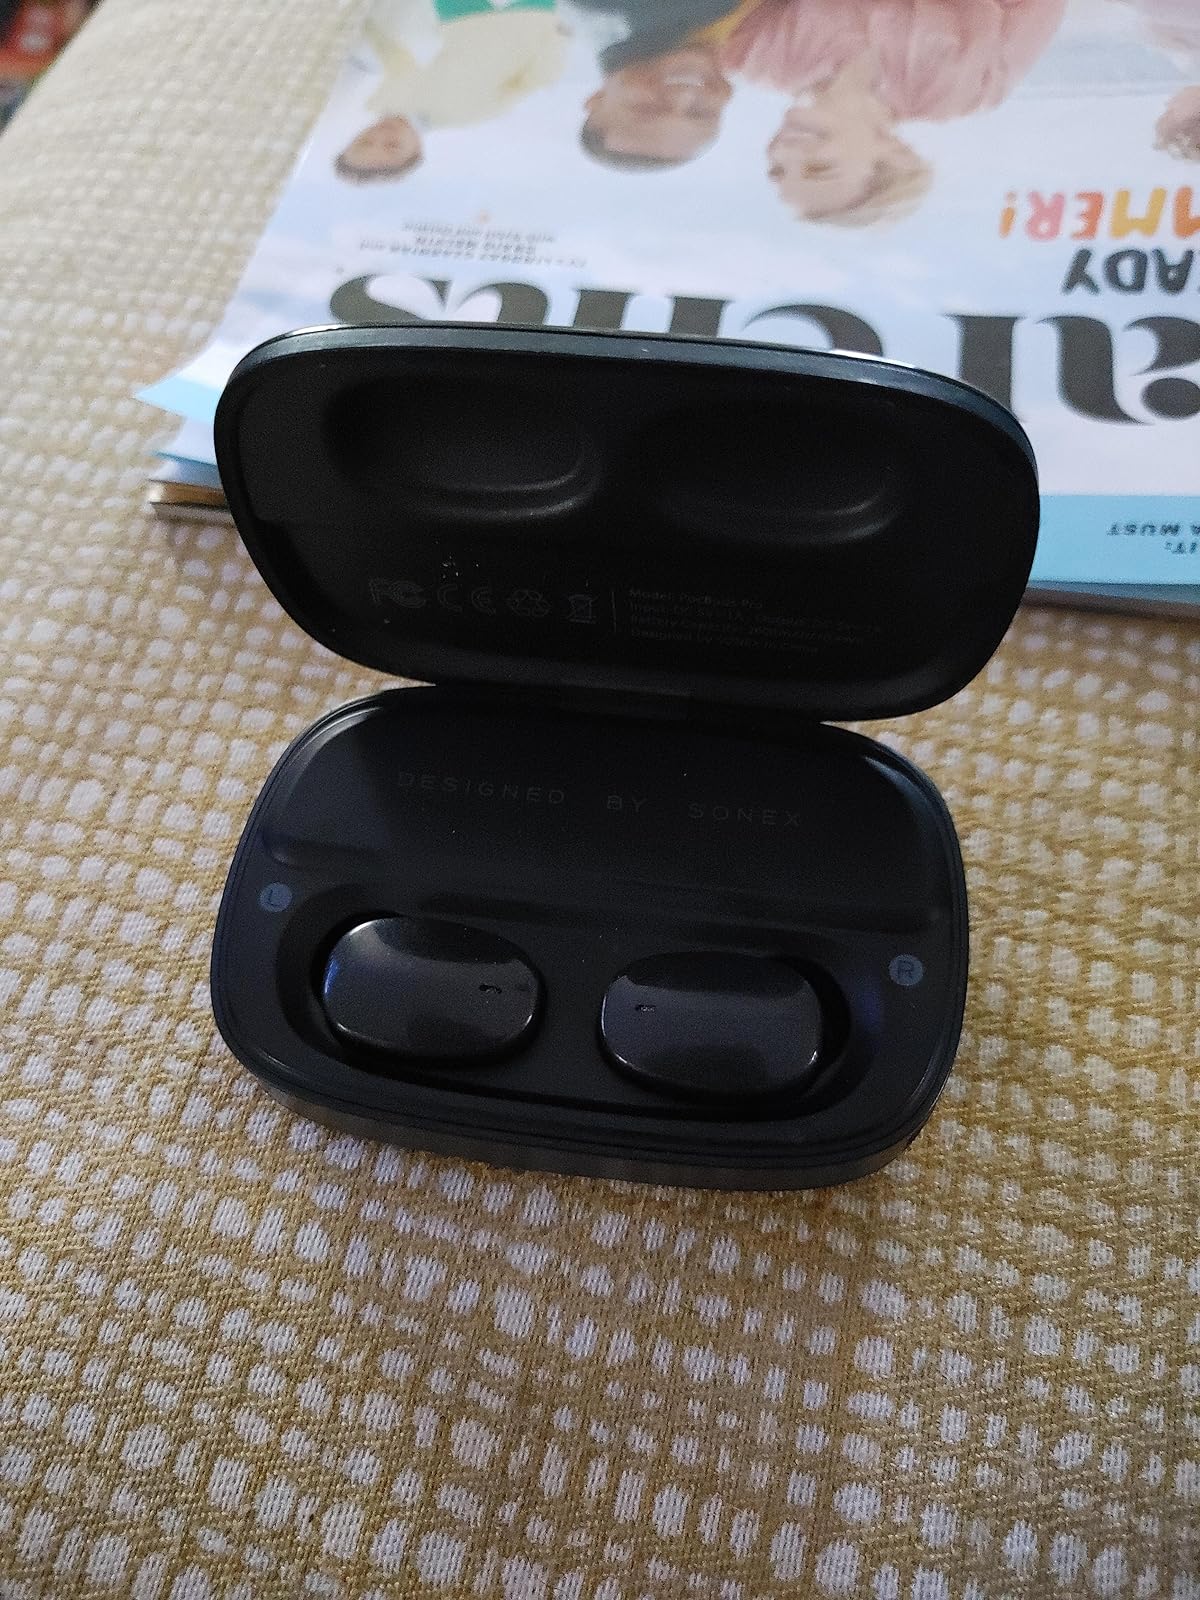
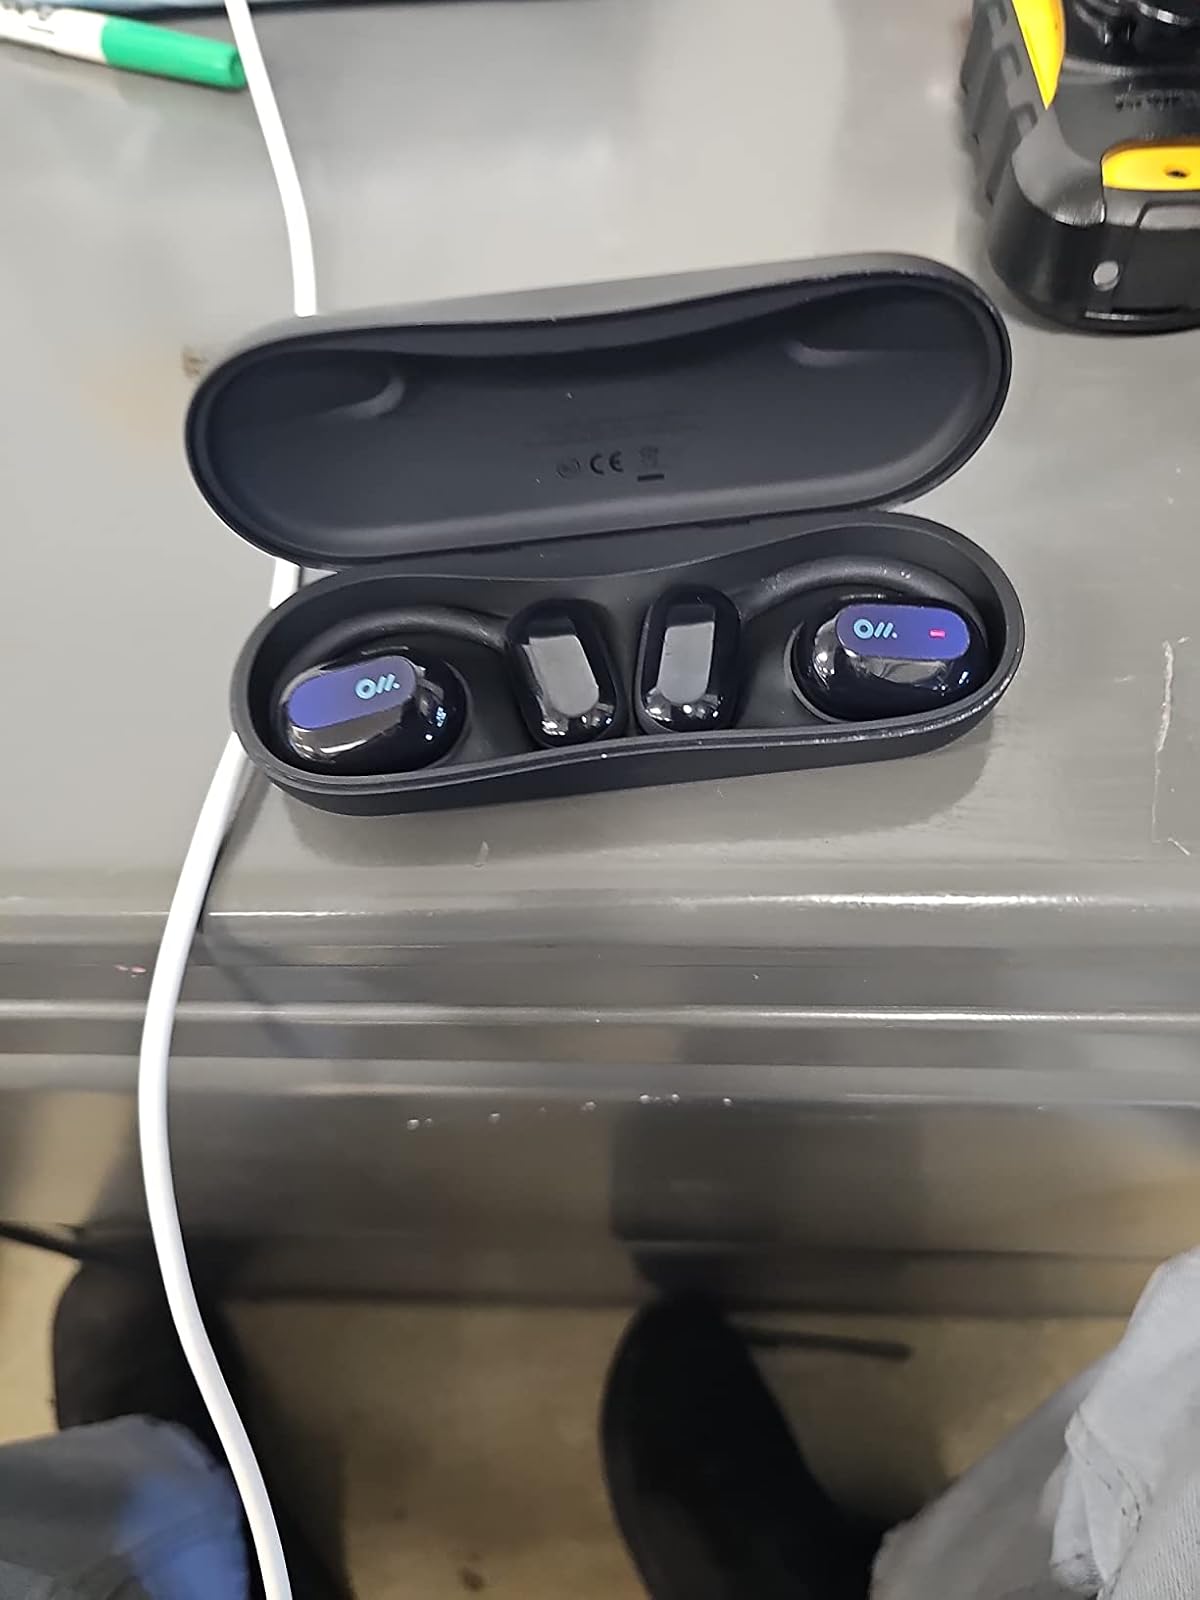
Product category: earbuds
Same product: no